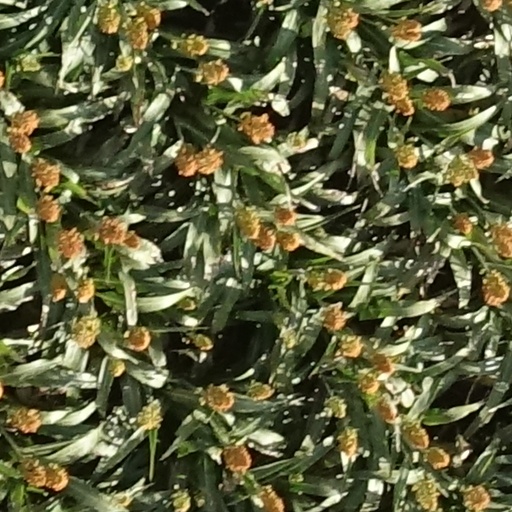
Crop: sorghum